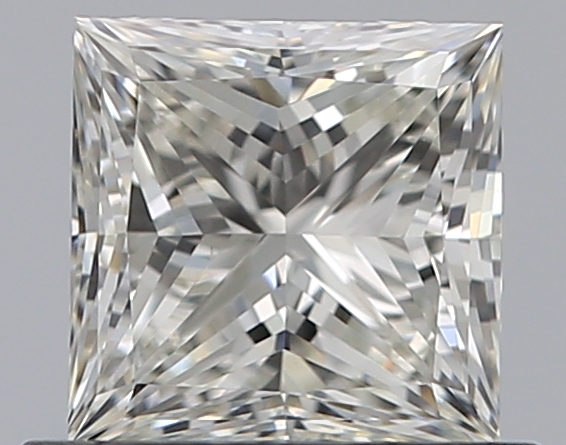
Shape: princess
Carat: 0.7
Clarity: VS1
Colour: J
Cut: EX
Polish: EX
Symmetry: VG
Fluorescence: N
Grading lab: GIA
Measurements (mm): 4.88 x 4.87 x 3.43